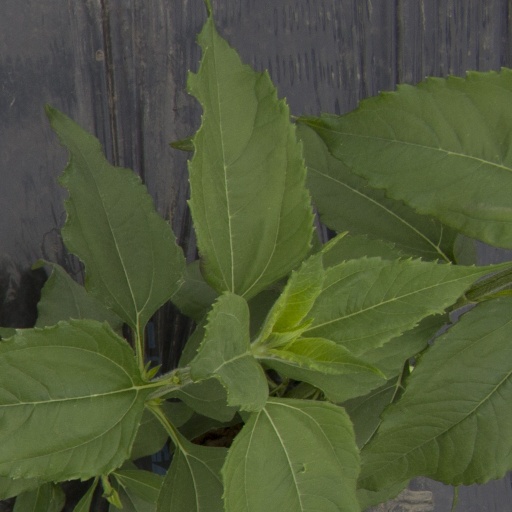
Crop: Jerusalem artichoke